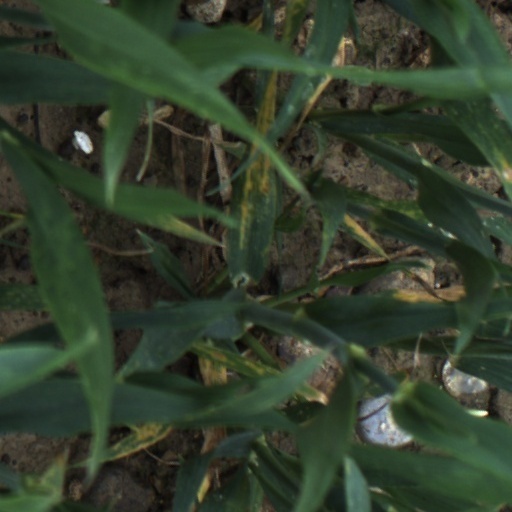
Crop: wheat